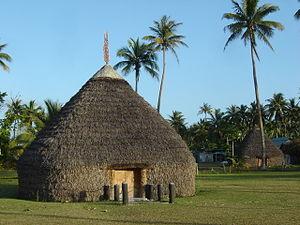
La Nouvelle-Calédonie est une collectivité française composée d'un ensemble d'îles et d'archipels d'Océanie, situés en mer de Corail et dans l'océan Pacifique Sud. L'île principale est la Grande Terre, longue de 400 km et comptant 64 km en sa plus grande largeur.
Traput est une tribu de l'île de Lifou, en Nouvelle-Calédonie. Elle se situe dans le district coutumier de Lössi, sur la côte Est de l'île, entre Wé et Jozip.